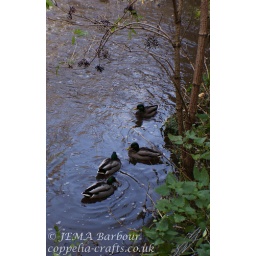
The ducks weren't bothered by the river being in flood.DSC01847